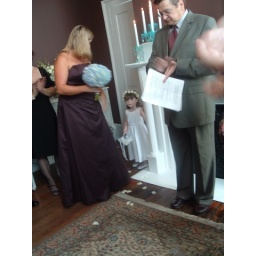
Waiting for the bride. The flower girl was so still and quiet in her little spot by the fireplace.